Second Congo War

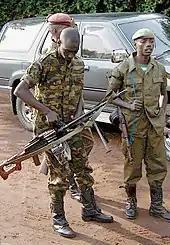

The Second Congo War, also known as Africa's World War or the Great War of Africa, was a major conflict that began on 2 August 1998, in the Democratic Republic of the Congo, just over a year after the First Congo War. The war initially erupted when Congolese president Laurent-Désiré Kabila turned against his former allies from Rwanda and Uganda, who had helped him seize power. The conflict expanded as Kabila rallied a coalition of other countries to his defense. The war drew in nine African nations and approximately 25 armed groups, making it one of the largest wars in African history.